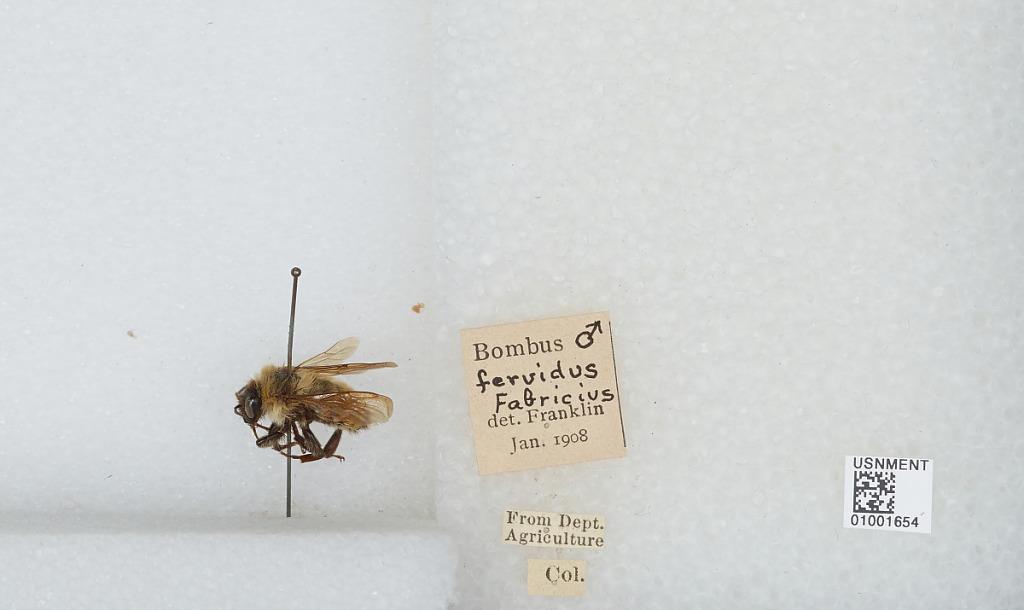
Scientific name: Bombus (Fervidobombus) fervidus fervidus (Fabricius)
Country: United States
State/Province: Colorado
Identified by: Franklin